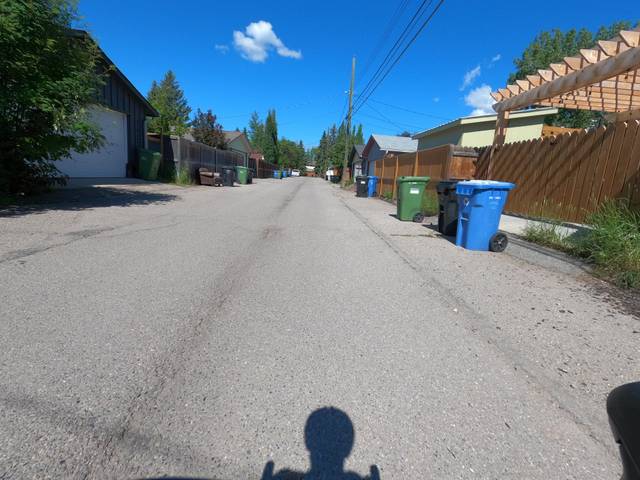
Region: Canada
Coordinates: 50.938, -114.046